Brizola Neto

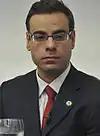
Brizola Neto in 2012

Carlos Daudt Brizola, better known as Brizola Neto (born 11 October 1978), is a Brazilian politician, currently affiliated with the Democratic Labour Party (PDT), of which he was the former national president of its youth wing, Young Socialists. He has been a federal deputy from the state of Rio de Janeiro, as well as having been a councilman for the city of Rio de Janeiro. He was also the Labour and Employment minister during the Dilma Rousseff administration. He is the grandson of Leonel Brizola, as well as the brother of Porto Alegre councilwoman and state deputy in Rio Grande do Sul state Juliana Brizola.